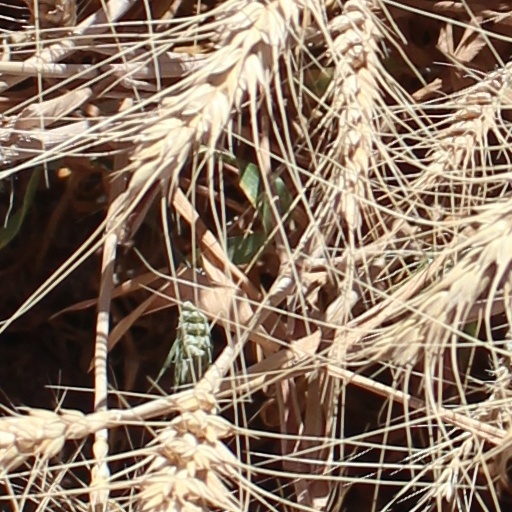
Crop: wheat